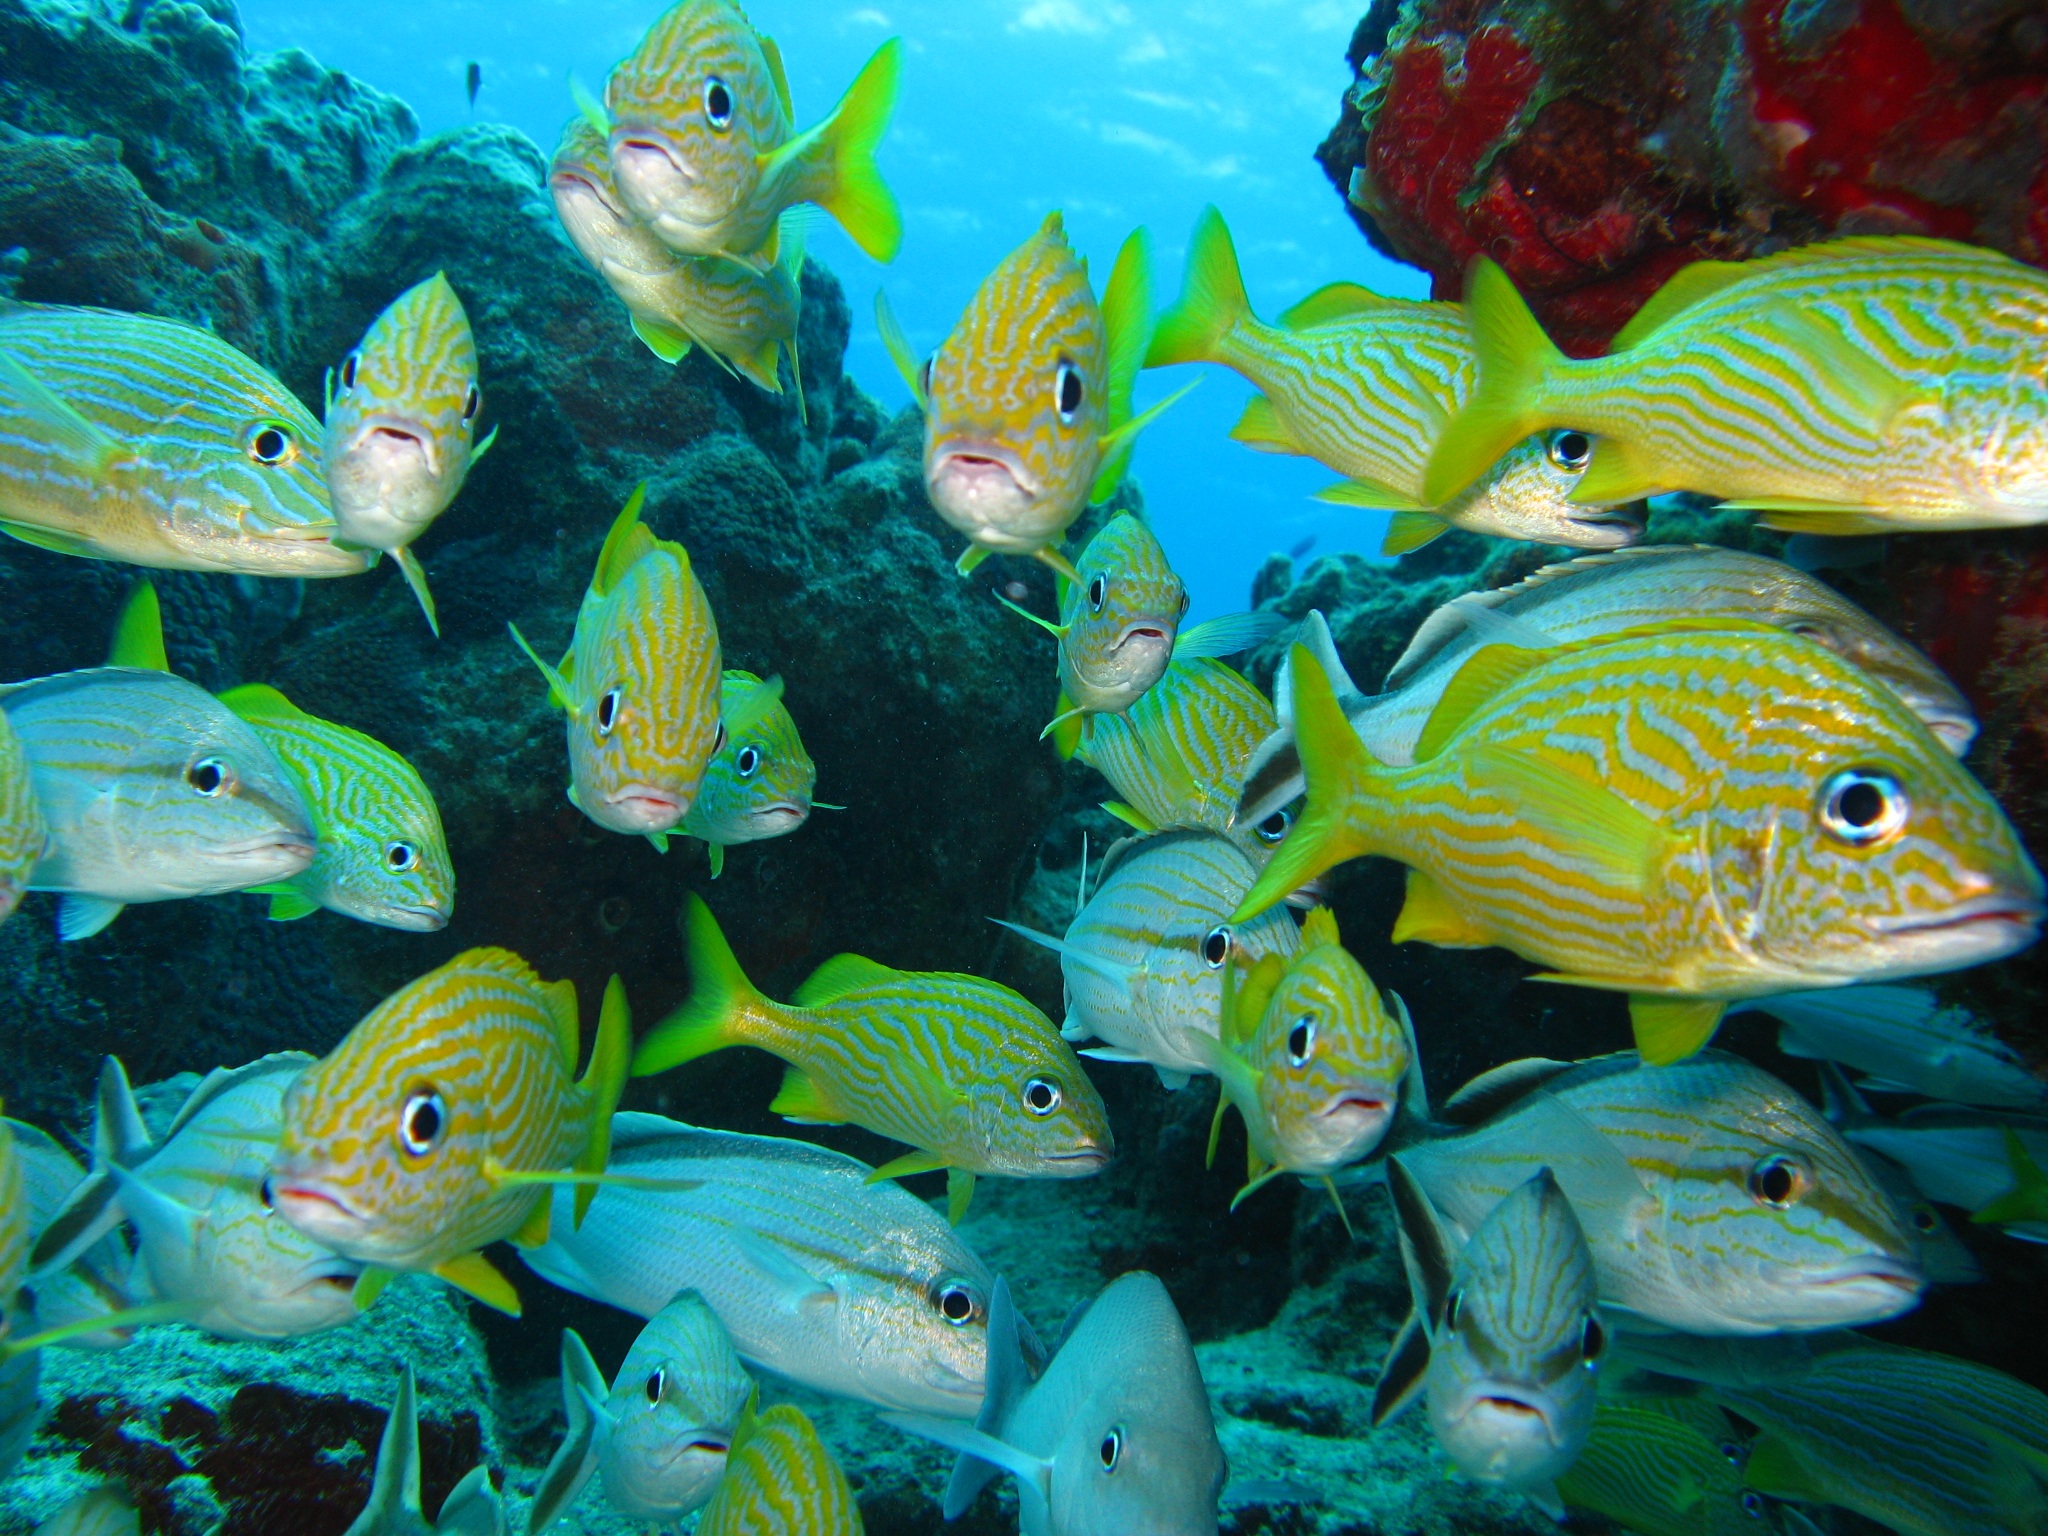
sea, water, nature, ocean, animal, diving, wildlife, underwater, tropical, biology, aquatic, fish, fauna, coral, coral reef, life, reef, dive, aqua, aquarium, marine, tropics, scuba, undersea, organism, tropical fish, marine biology, coral reef fish, pomacentridae, freshwater aquarium, pomacanthidae